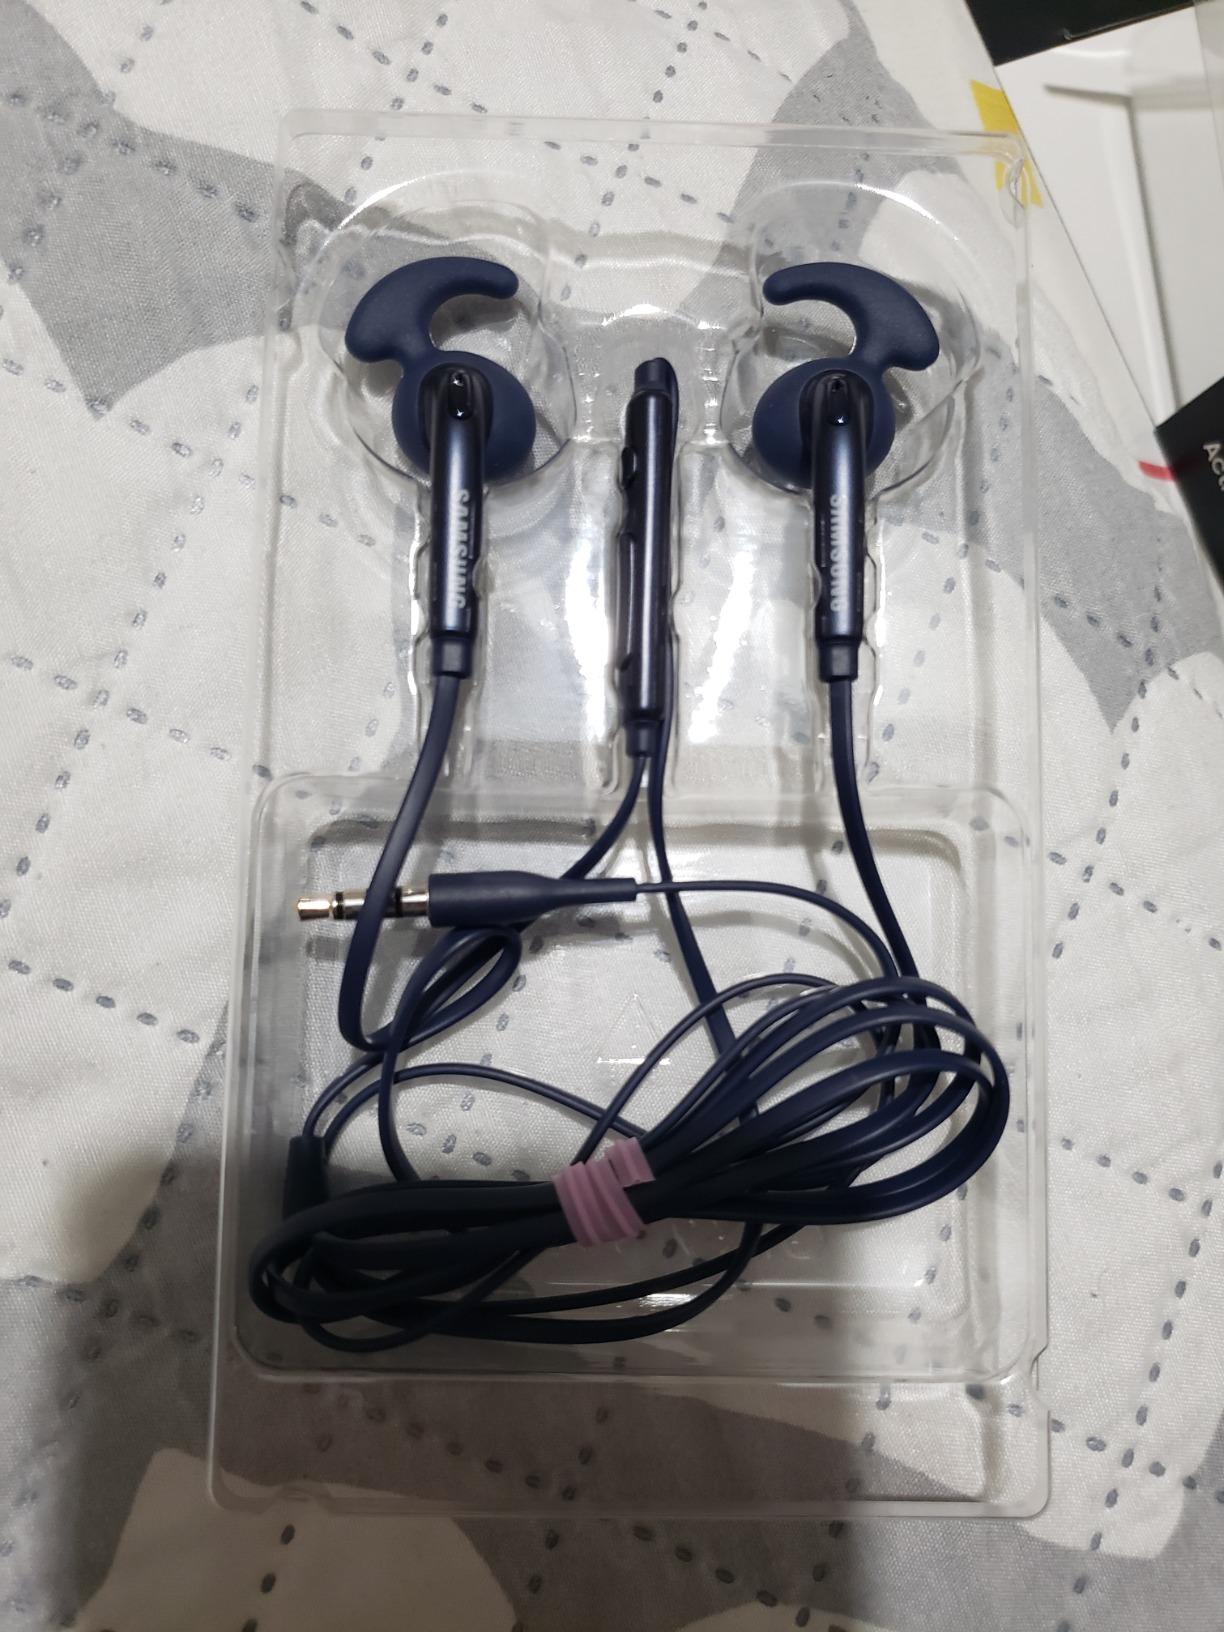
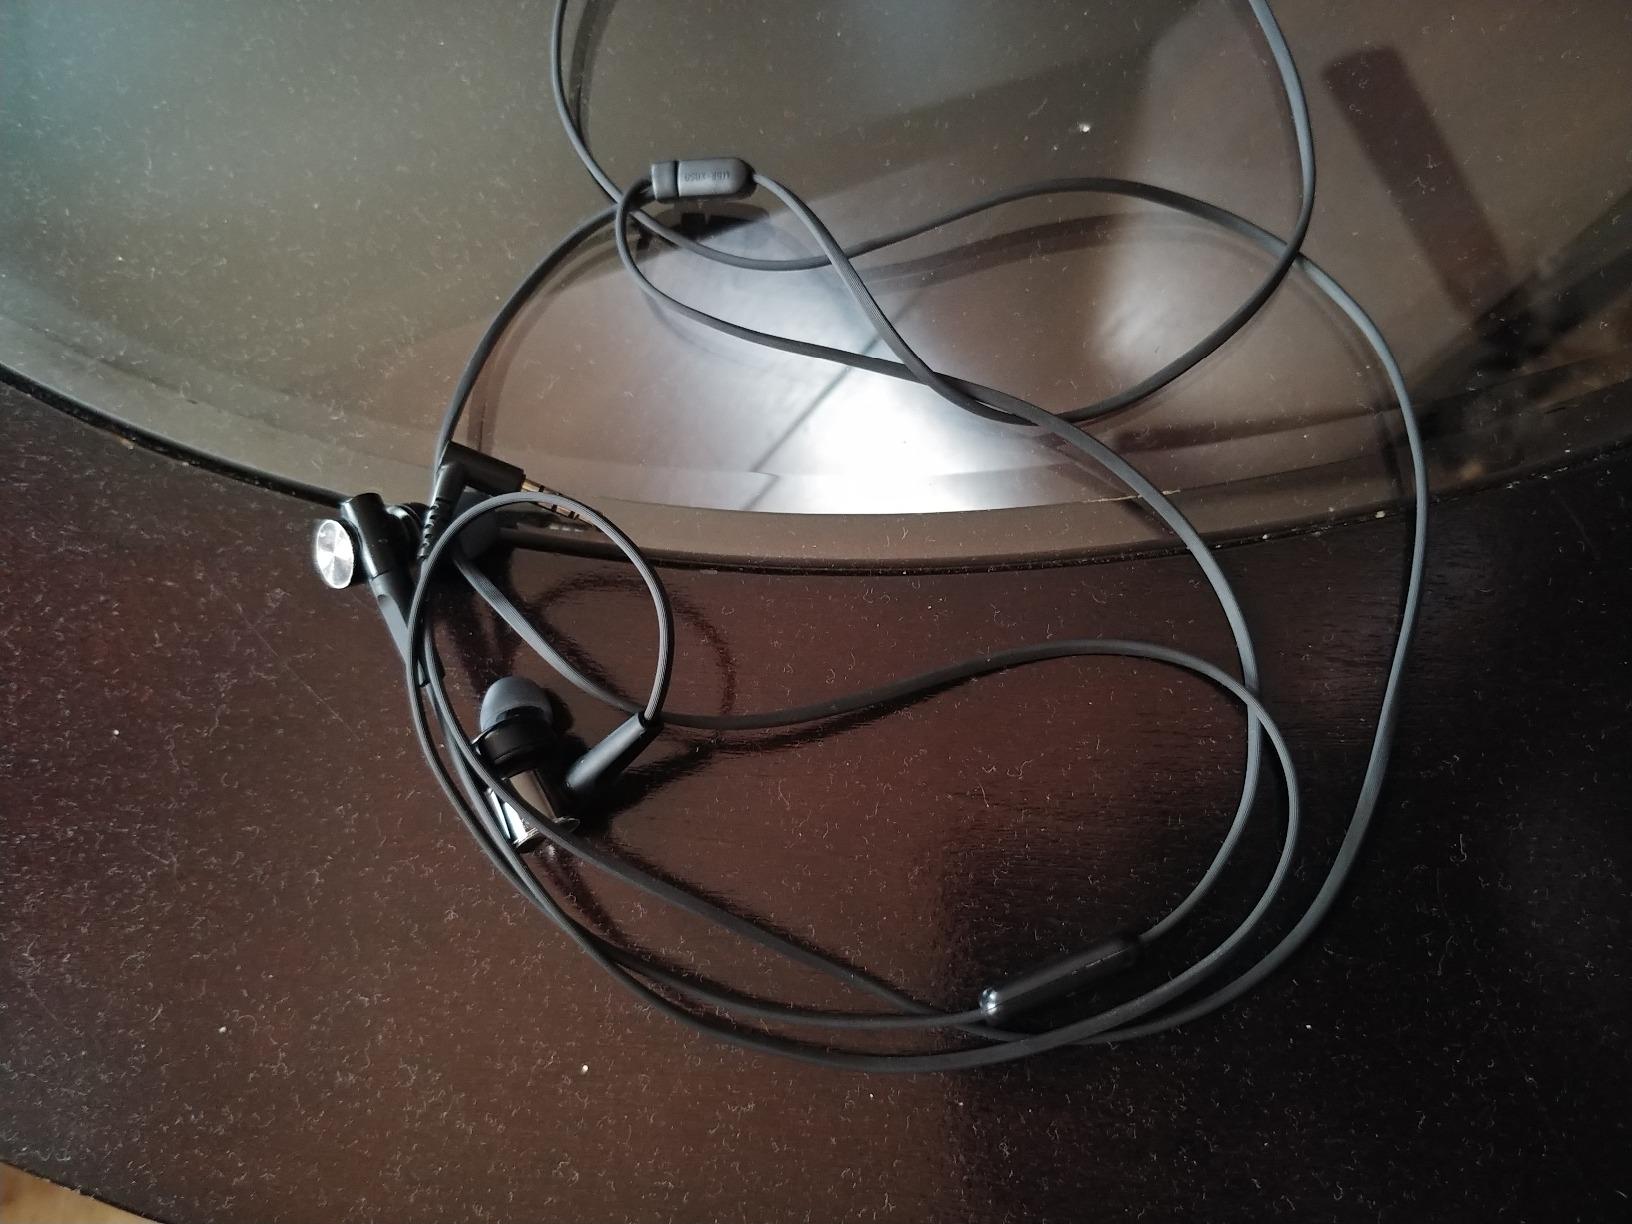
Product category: headphones
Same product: no